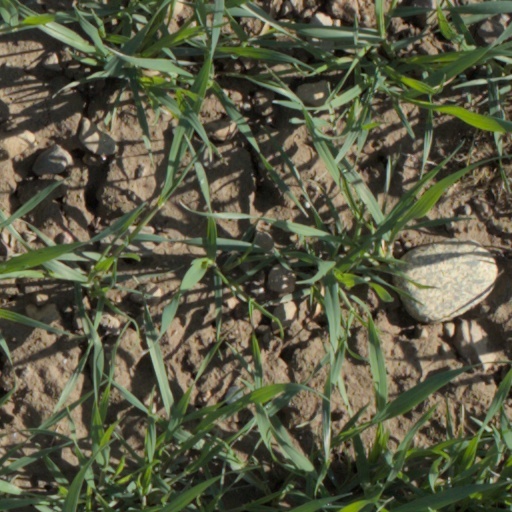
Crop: wheat